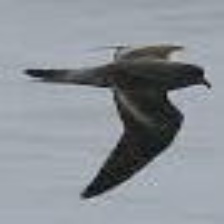
Species: ASHY STORM PETREL
Scientific name: OCEANODROMA HOMOCHROA